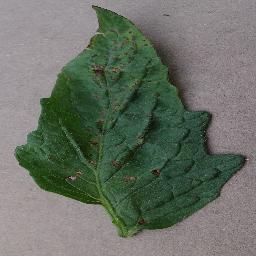
Label: Tomato___Bacterial_spot